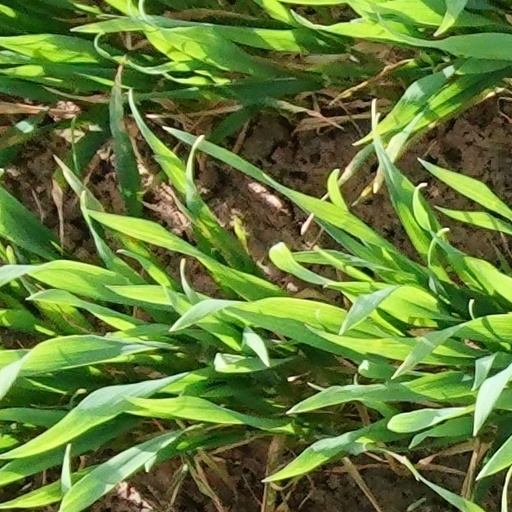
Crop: wheat